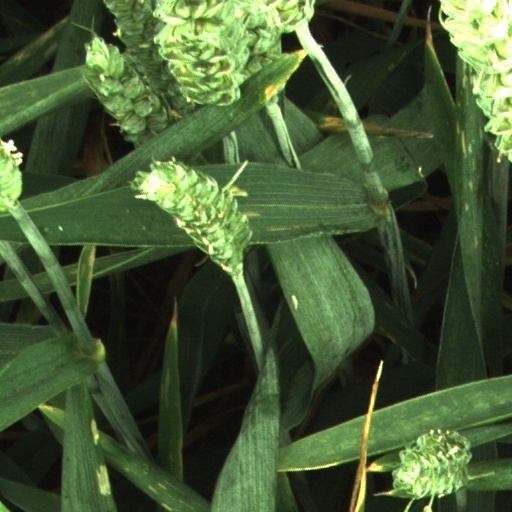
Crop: wheat